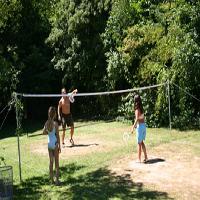
Weather: sun or clear